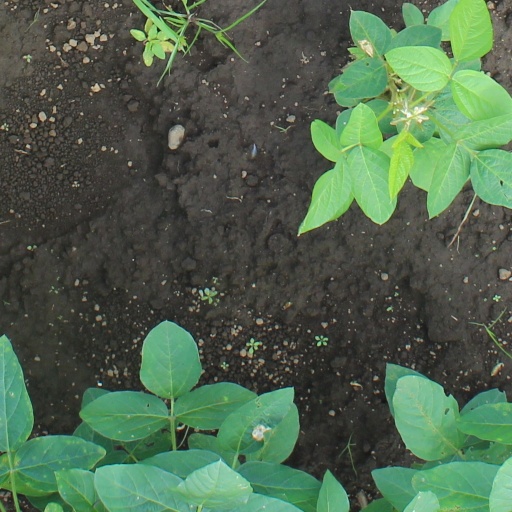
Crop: soybean